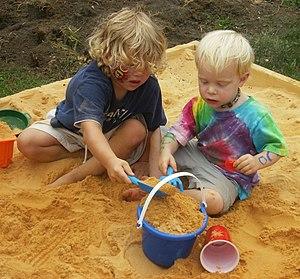
L'enfance est une phase du développement humain physique et mental qui se situe entre la naissance et adolescence.